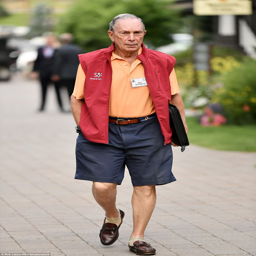
animated tv program : politician proved himself to be the most colorful man in attendance , with the former mayor wearing a blue , orange and red ensemble